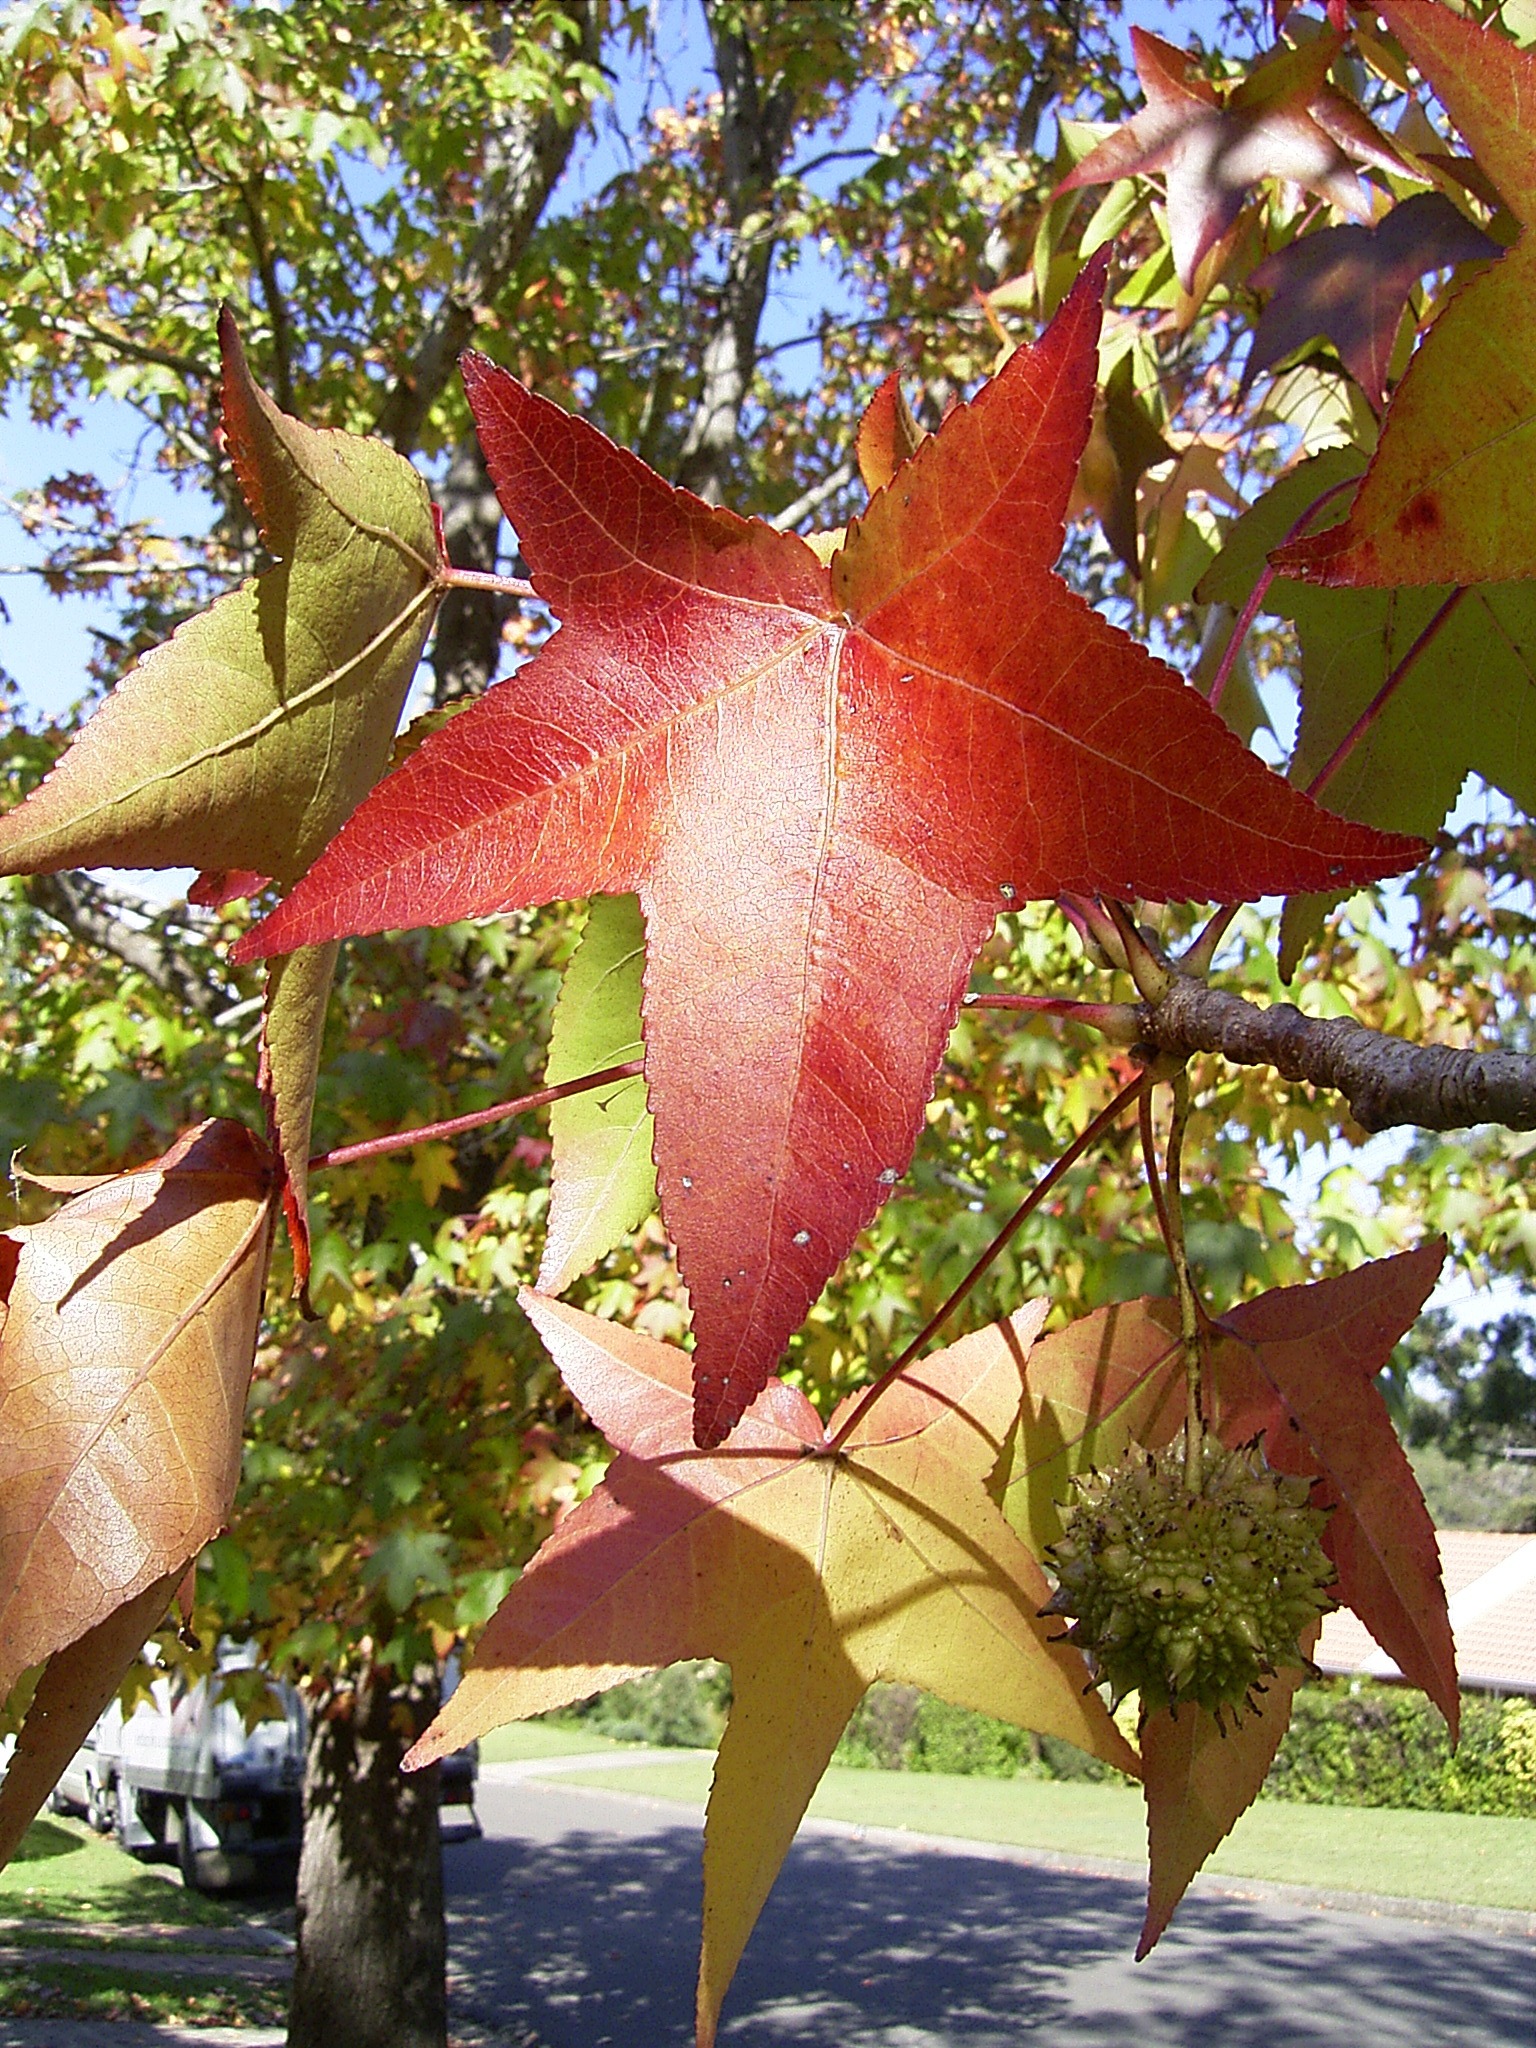
tree, nature, forest, branch, plant, leaf, fall, color, autumn, colorful, flora, season, leaves, seasons, branches, bright, seasonal, colored